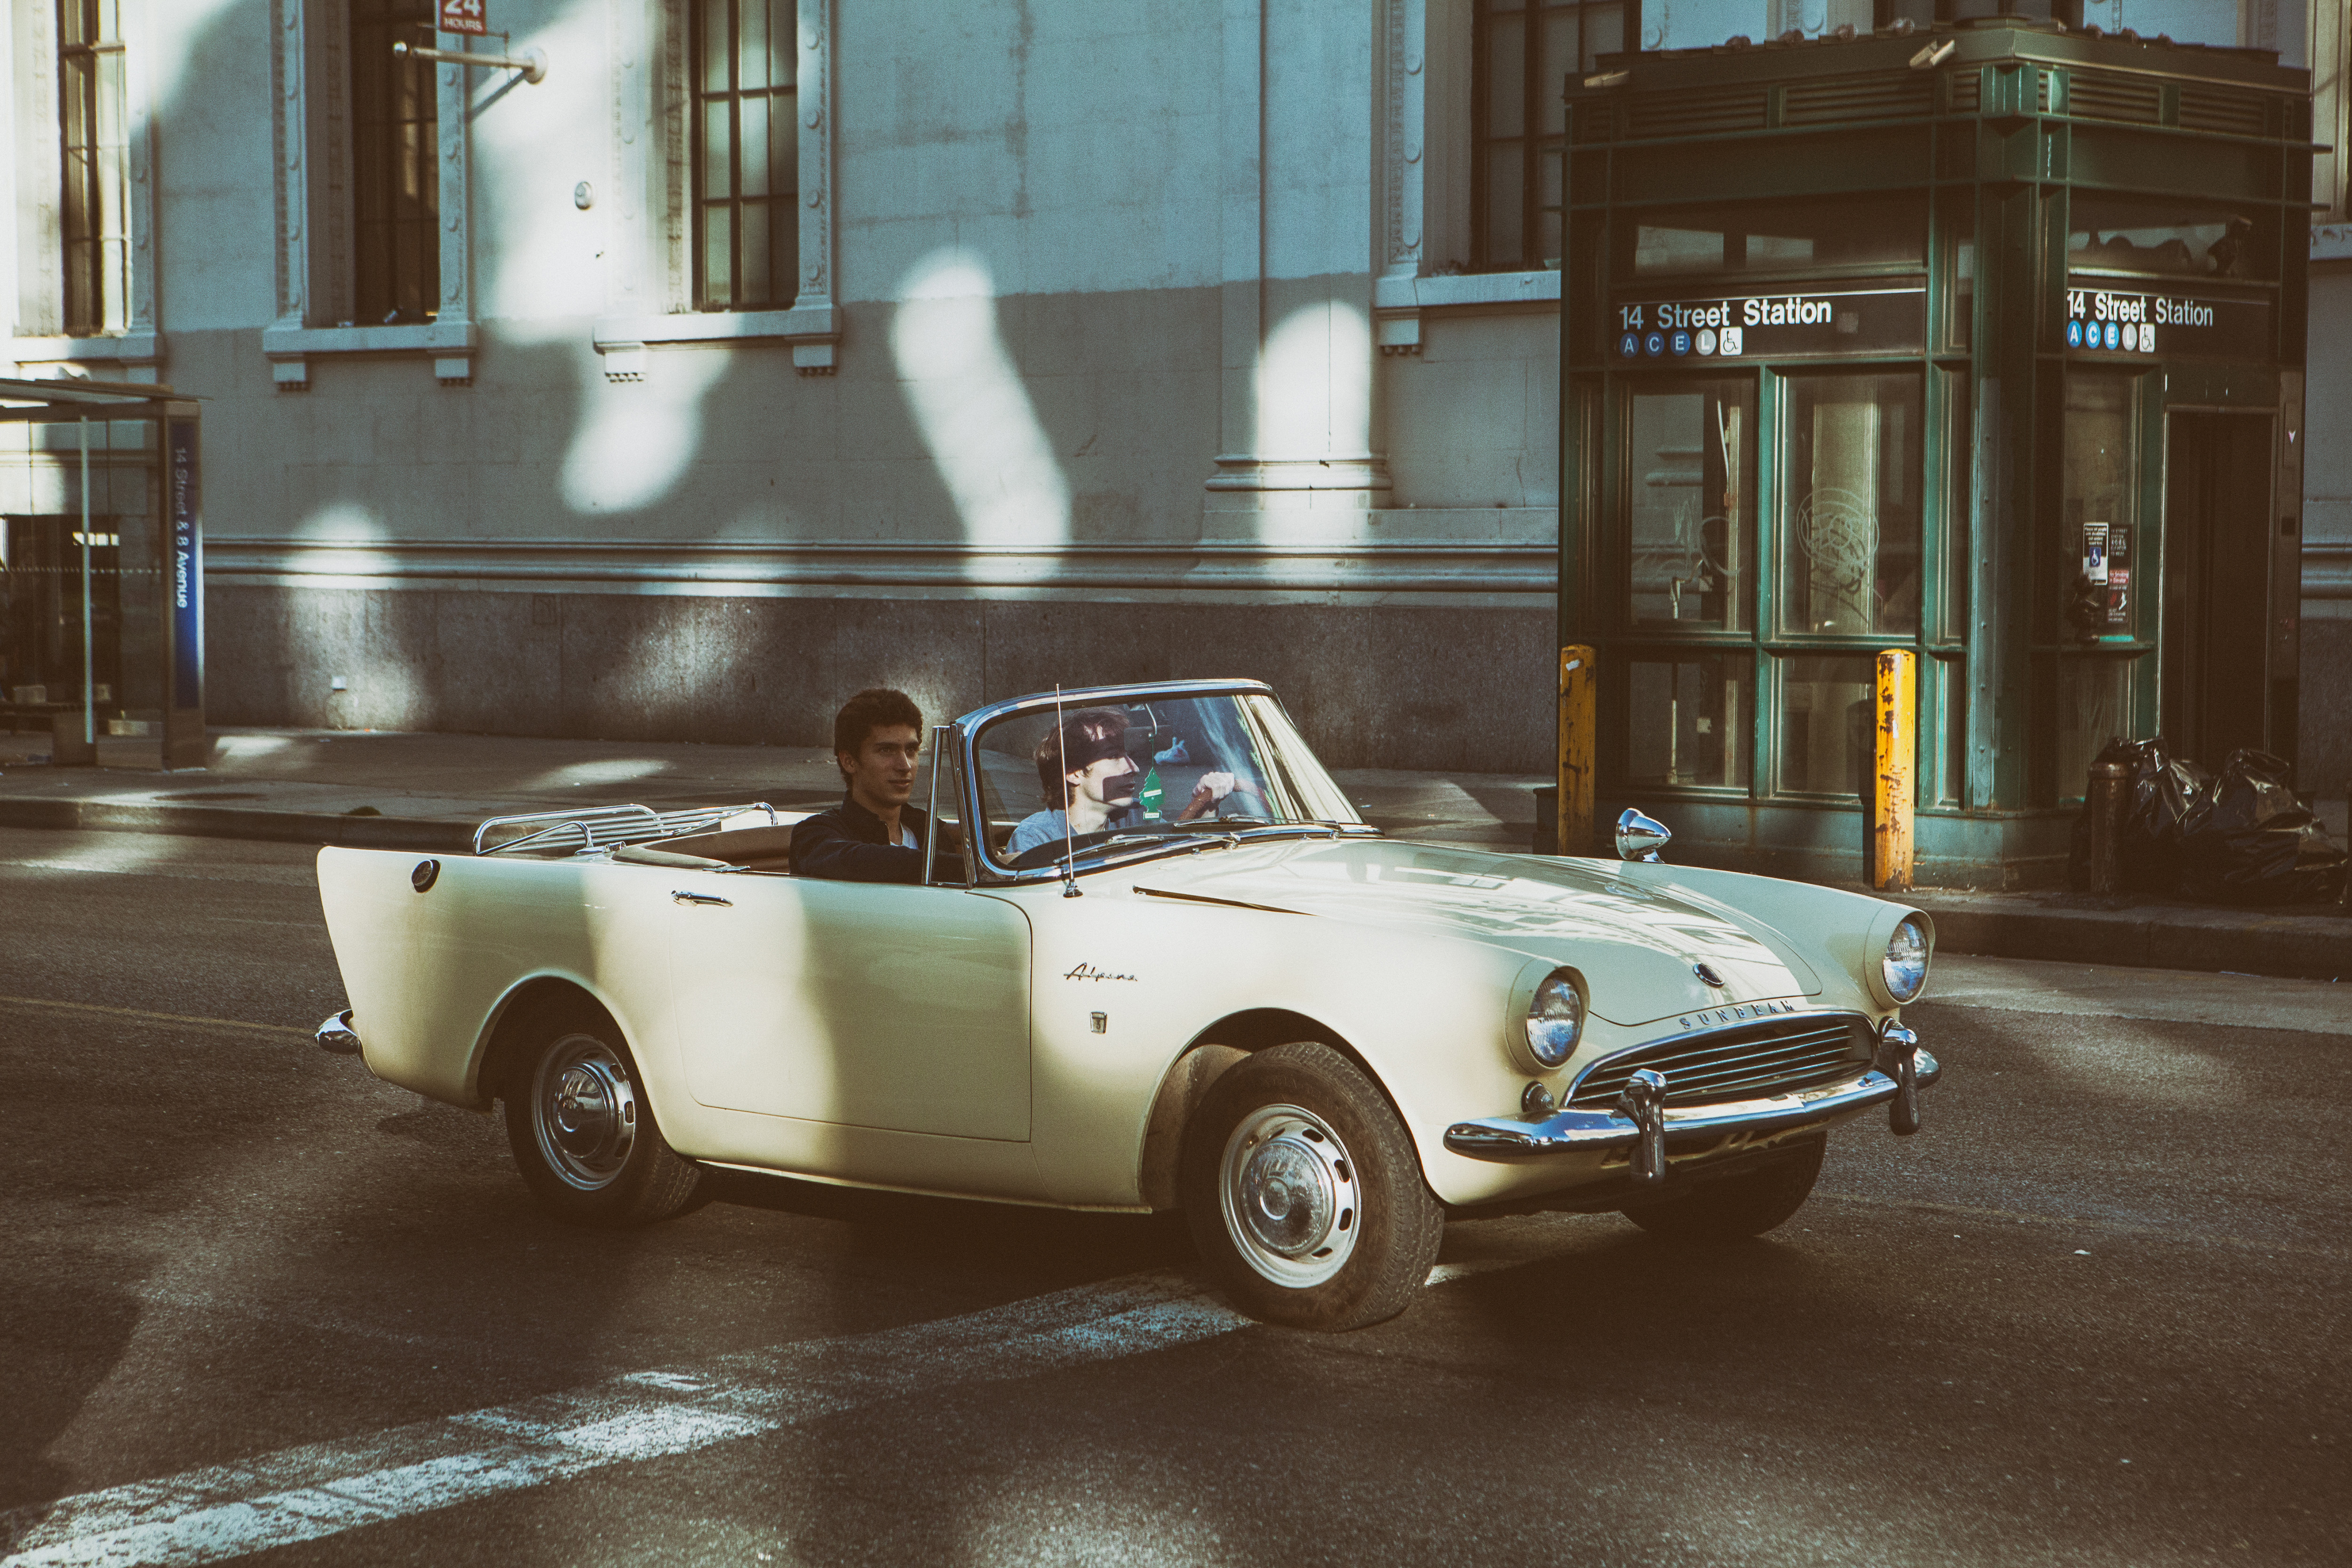
land vehicle, vehicle, car, classic car, Regularity rally, convertible, coupe, Sunbeam alpine, sedan, honda, classic